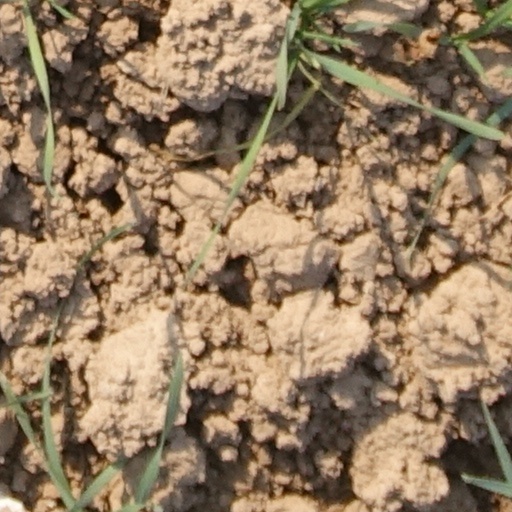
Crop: wheat